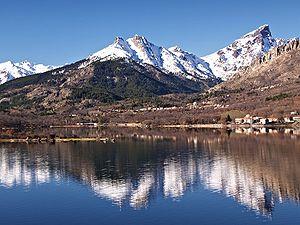
Le lac de Calacuccia est un lac du département de Haute-Corse en région Corse situé à 793 m d'altitude, au sud de Calacuccia, formé par un barrage sur le Golo.
Le secteur de l'hydroélectricité en France bénéficie d'un potentiel important grâce à la présence de massifs montagneux : Alpes, Pyrénées, Massif central. Ce potentiel est déjà exploité en très grande partie, mais il subsiste un potentiel non négligeable à exploiter en petite hydraulique.
Albertacce est une commune française située dans la circonscription départementale de la Haute-Corse et le territoire de la collectivité de Corse. Le village appartient à la piève de Niolo.